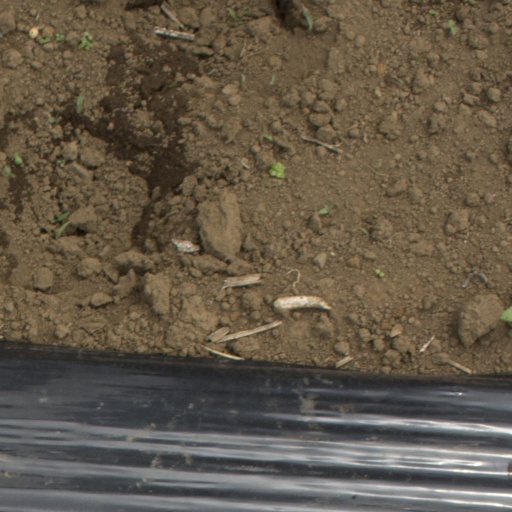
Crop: Jerusalem artichoke